Vallbona Abbey

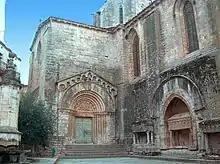
Church portals

The main portal is located in the northern transept arm and faces the abbey square or Plaza Mayor. It features a semicircular arch and five archivolts supported by columns and capitals with foliate reliefs similar to the east gallery of the cloister and a tympanum sculpted with the Virgin and Child, surrounded by angels. Above it there is a cornice with a frieze of blind arcades with corbels sculpted with various motifs.